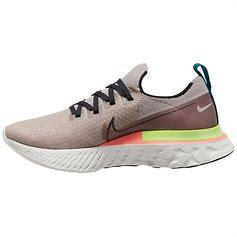
Brand: Nike
Model: React Infinity Run Flyknit